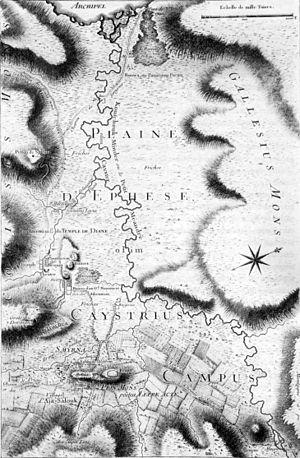
Éphèse est l'une des plus anciennes et plus importantes cités grecques d'Asie Mineure, la première de l'Ionie.